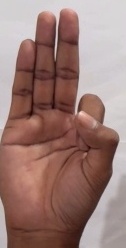
ASL sign: F